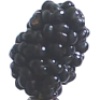
Label: mulberry